Coro, Venezuela

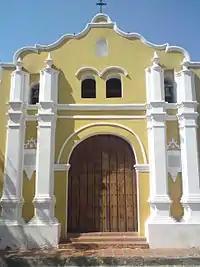
Iglesia de San Clemente.

Because of its status as capital of the state, Coro is the urban center around which political life of Falcón. It is the political and administrative capital, where is the seat of state government, among others, the Regional Council Legislature, the Governor, the courts and the seat (rector) of the Universidad Nacional Experimental Francisco de Miranda, as well as, the vast majority of representations of national government bodies. It is also the capital of Miranda municipality, to which are added the municipal agencies.